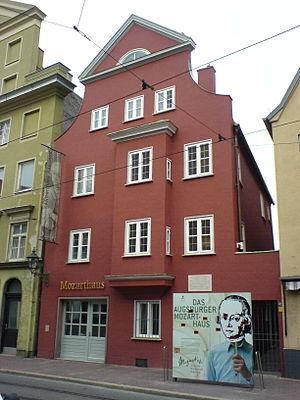
La maison Mozart à Augsbourg est la maison d'un artisan du XVIIᵉ siècle, dans laquelle Leopold Mozart, père de Wolfgang Amadeus, est né en 1719. Dedans, il y a depuis 1937 une exposition rappelant l'histoire de la famille Mozart à Augsbourg. Le 16 juin 1993, la Maison de Mozart a rouvert ses portes après plusieurs périodes de fermeture et des transformations.